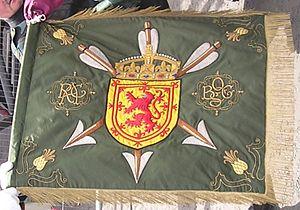
La Royal Company of Archers est une unité d'apparat fondé en 1676 qui sert de garde du corps au souverain d'Écosse, un rôle qu'elle a joué depuis 1822 sous le règne du roi George IV, lorsque la compagnie a fourni un garde du corps au roi lors de sa visite en Écosse. Elle est actuellement connu sous le nom de Queen's Bodyguard For Scotland et se trouve à Édimbourg, la capitale. La Royal Company of Archers a une longue histoire en Écosse en tant que corps qui a célébré à la fois le loisir du tir à l'arc et le talent des archers locaux. En tant qu'organisme créé par le monarque, la société a une longue histoire de prix uniques, de supporters influents et de rôles cérémoniels.